Suze (drink)

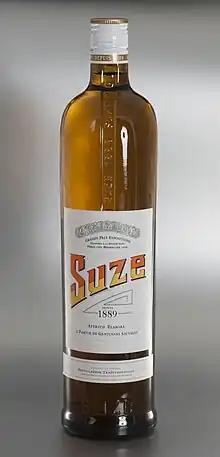
A bottle of Suze

Suze is a French brand of bitters flavored with the roots of the plant gentian, normally drunk as an apéritif. The brand is owned by Pernod Ricard. It is yellow in color with an ABV of 15% across Europe and a version bottled at 20% for the British market.